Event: Nepal Earthquake
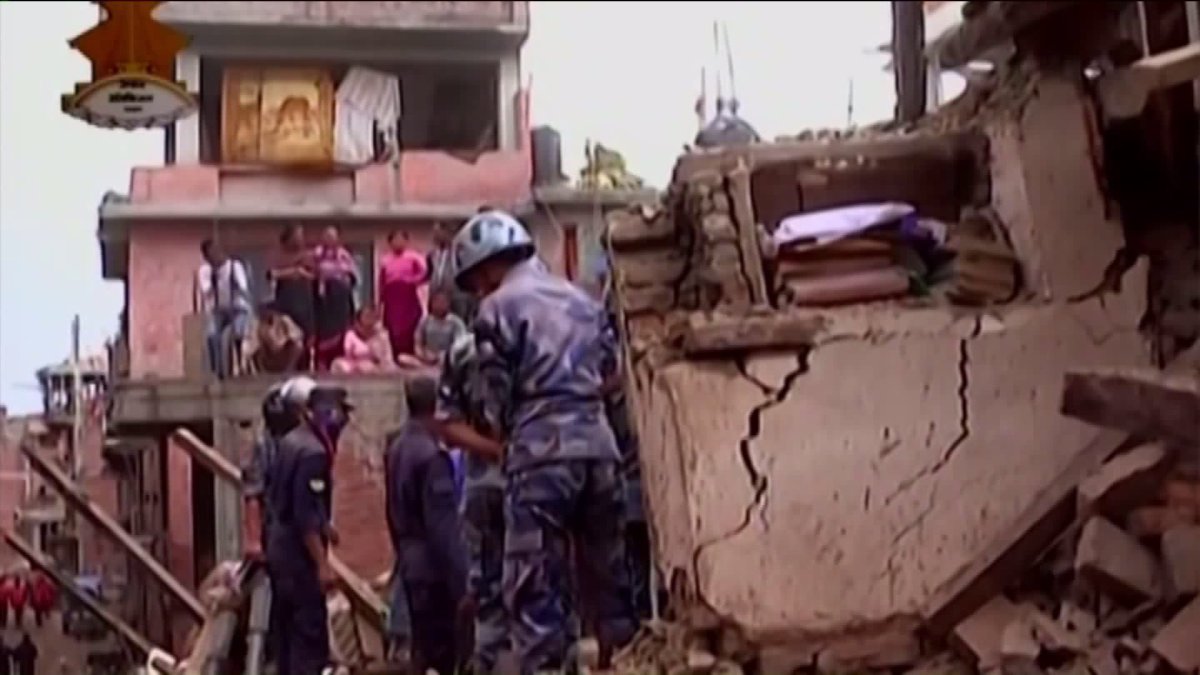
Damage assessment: damage